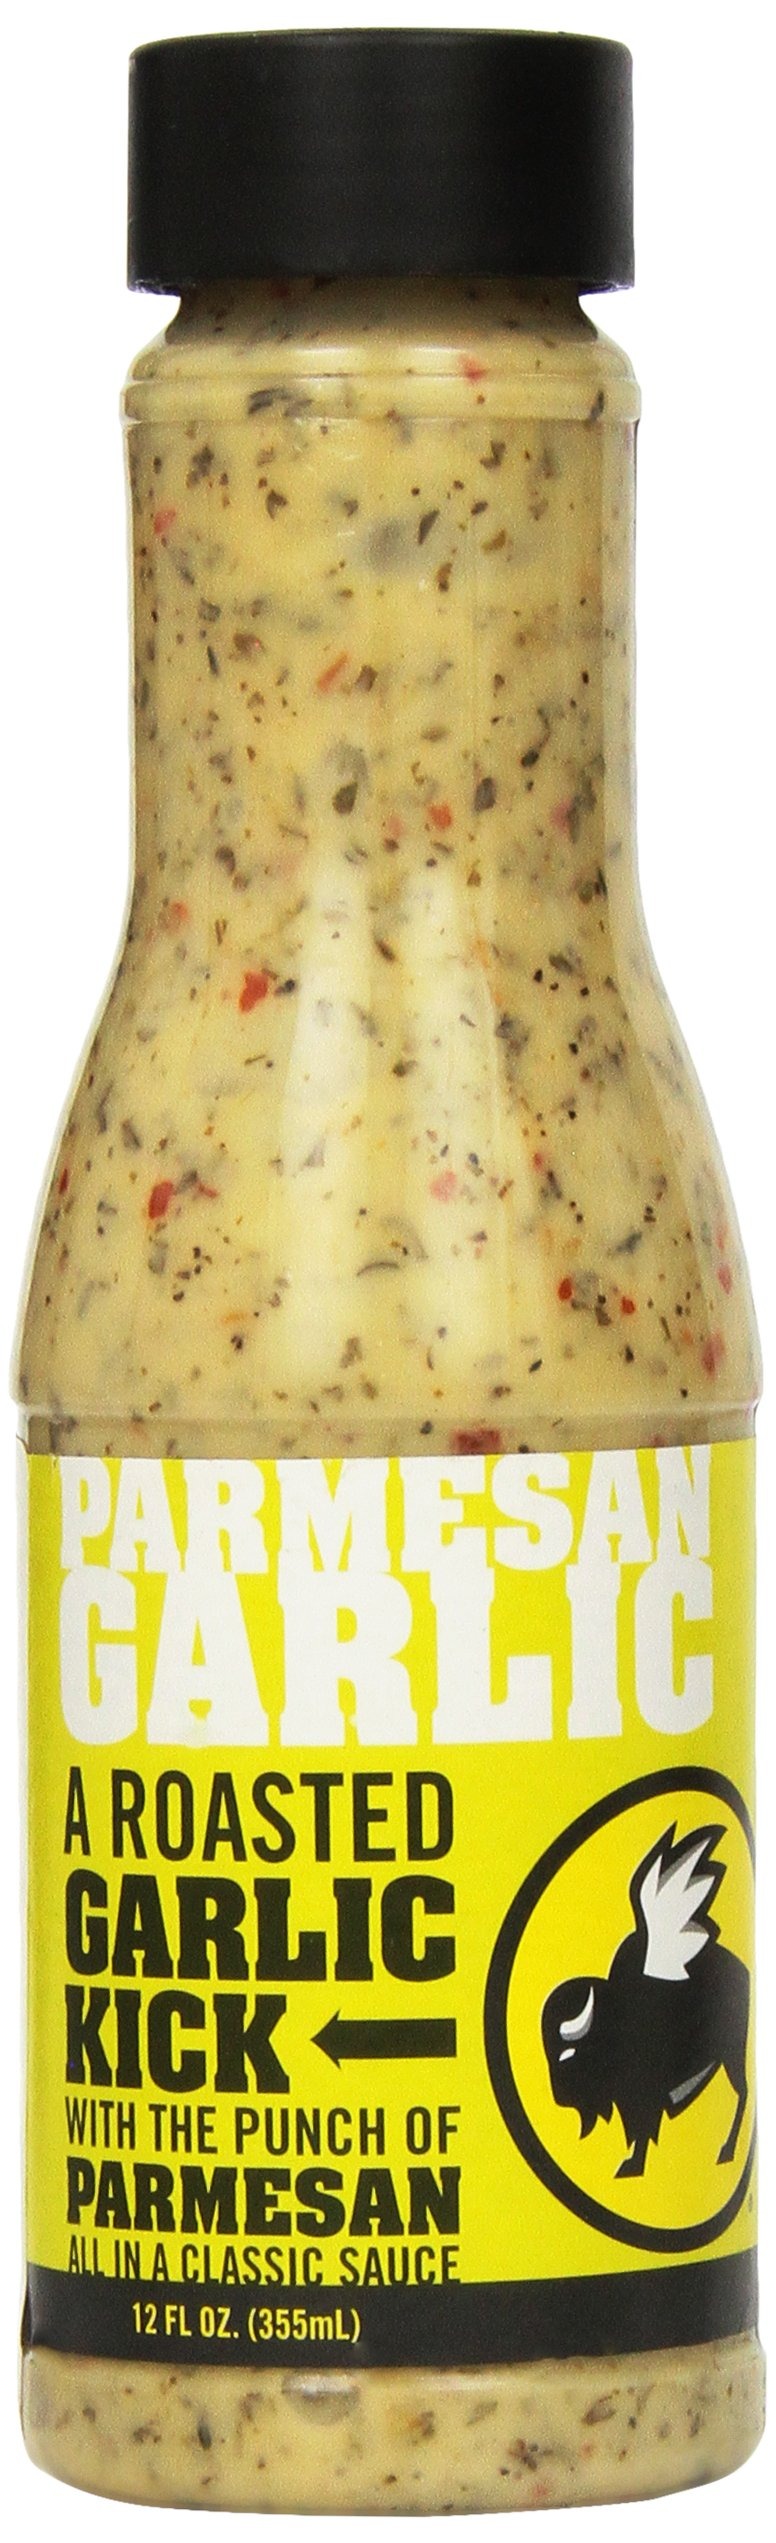
Item Name: Buffalo Wild Wings Sauce (Parmesan Garlic), 12 Ounce
Bullet Point: 12 Ounce Bottle
Product Description: Share the sauce with all your favorite people. Pick your favorite of all of our sauces. Each bottle is 12 ounces.
Value: 12.0
Unit: Fl Oz

Price: 3.99